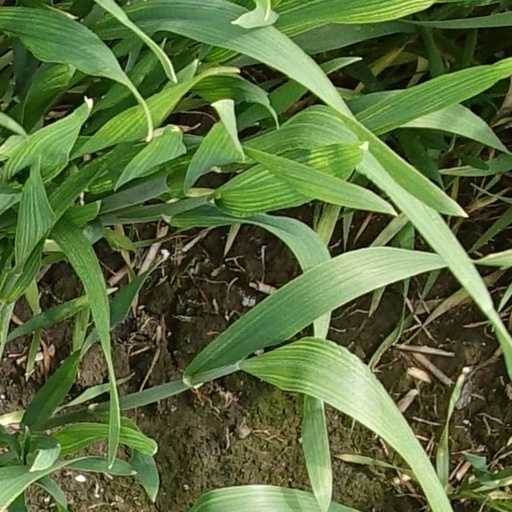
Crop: wheat